Xanana Gusmão

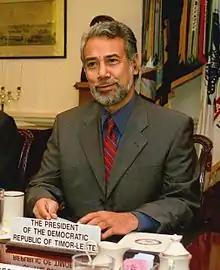
Xanana Gusmão as the president of East Timor

On 30 August 1999, a referendum was held in East Timor and an overwhelming majority voted for independence. The Indonesian military commenced a campaign of terror as a result, with terrible consequences. Although the Indonesian government denied ordering this offensive, they were widely condemned for failing to prevent it. As a result of overwhelming diplomatic pressure from the United Nations, promoted by Portugal since the late 1970s and also by the United States and Australia in the 1990s, a UN-sanctioned, Australian-led international peace-keeping force (INTERFET) entered East Timor.